Tōdaimae Station

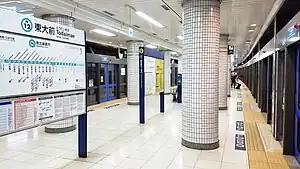
The platform in September 2017

is a subway station in the Tokyo Metro network. It is located in Bunkyo, Tokyo. The station is the nearest station to Yayoi campus of the University of Tokyo.